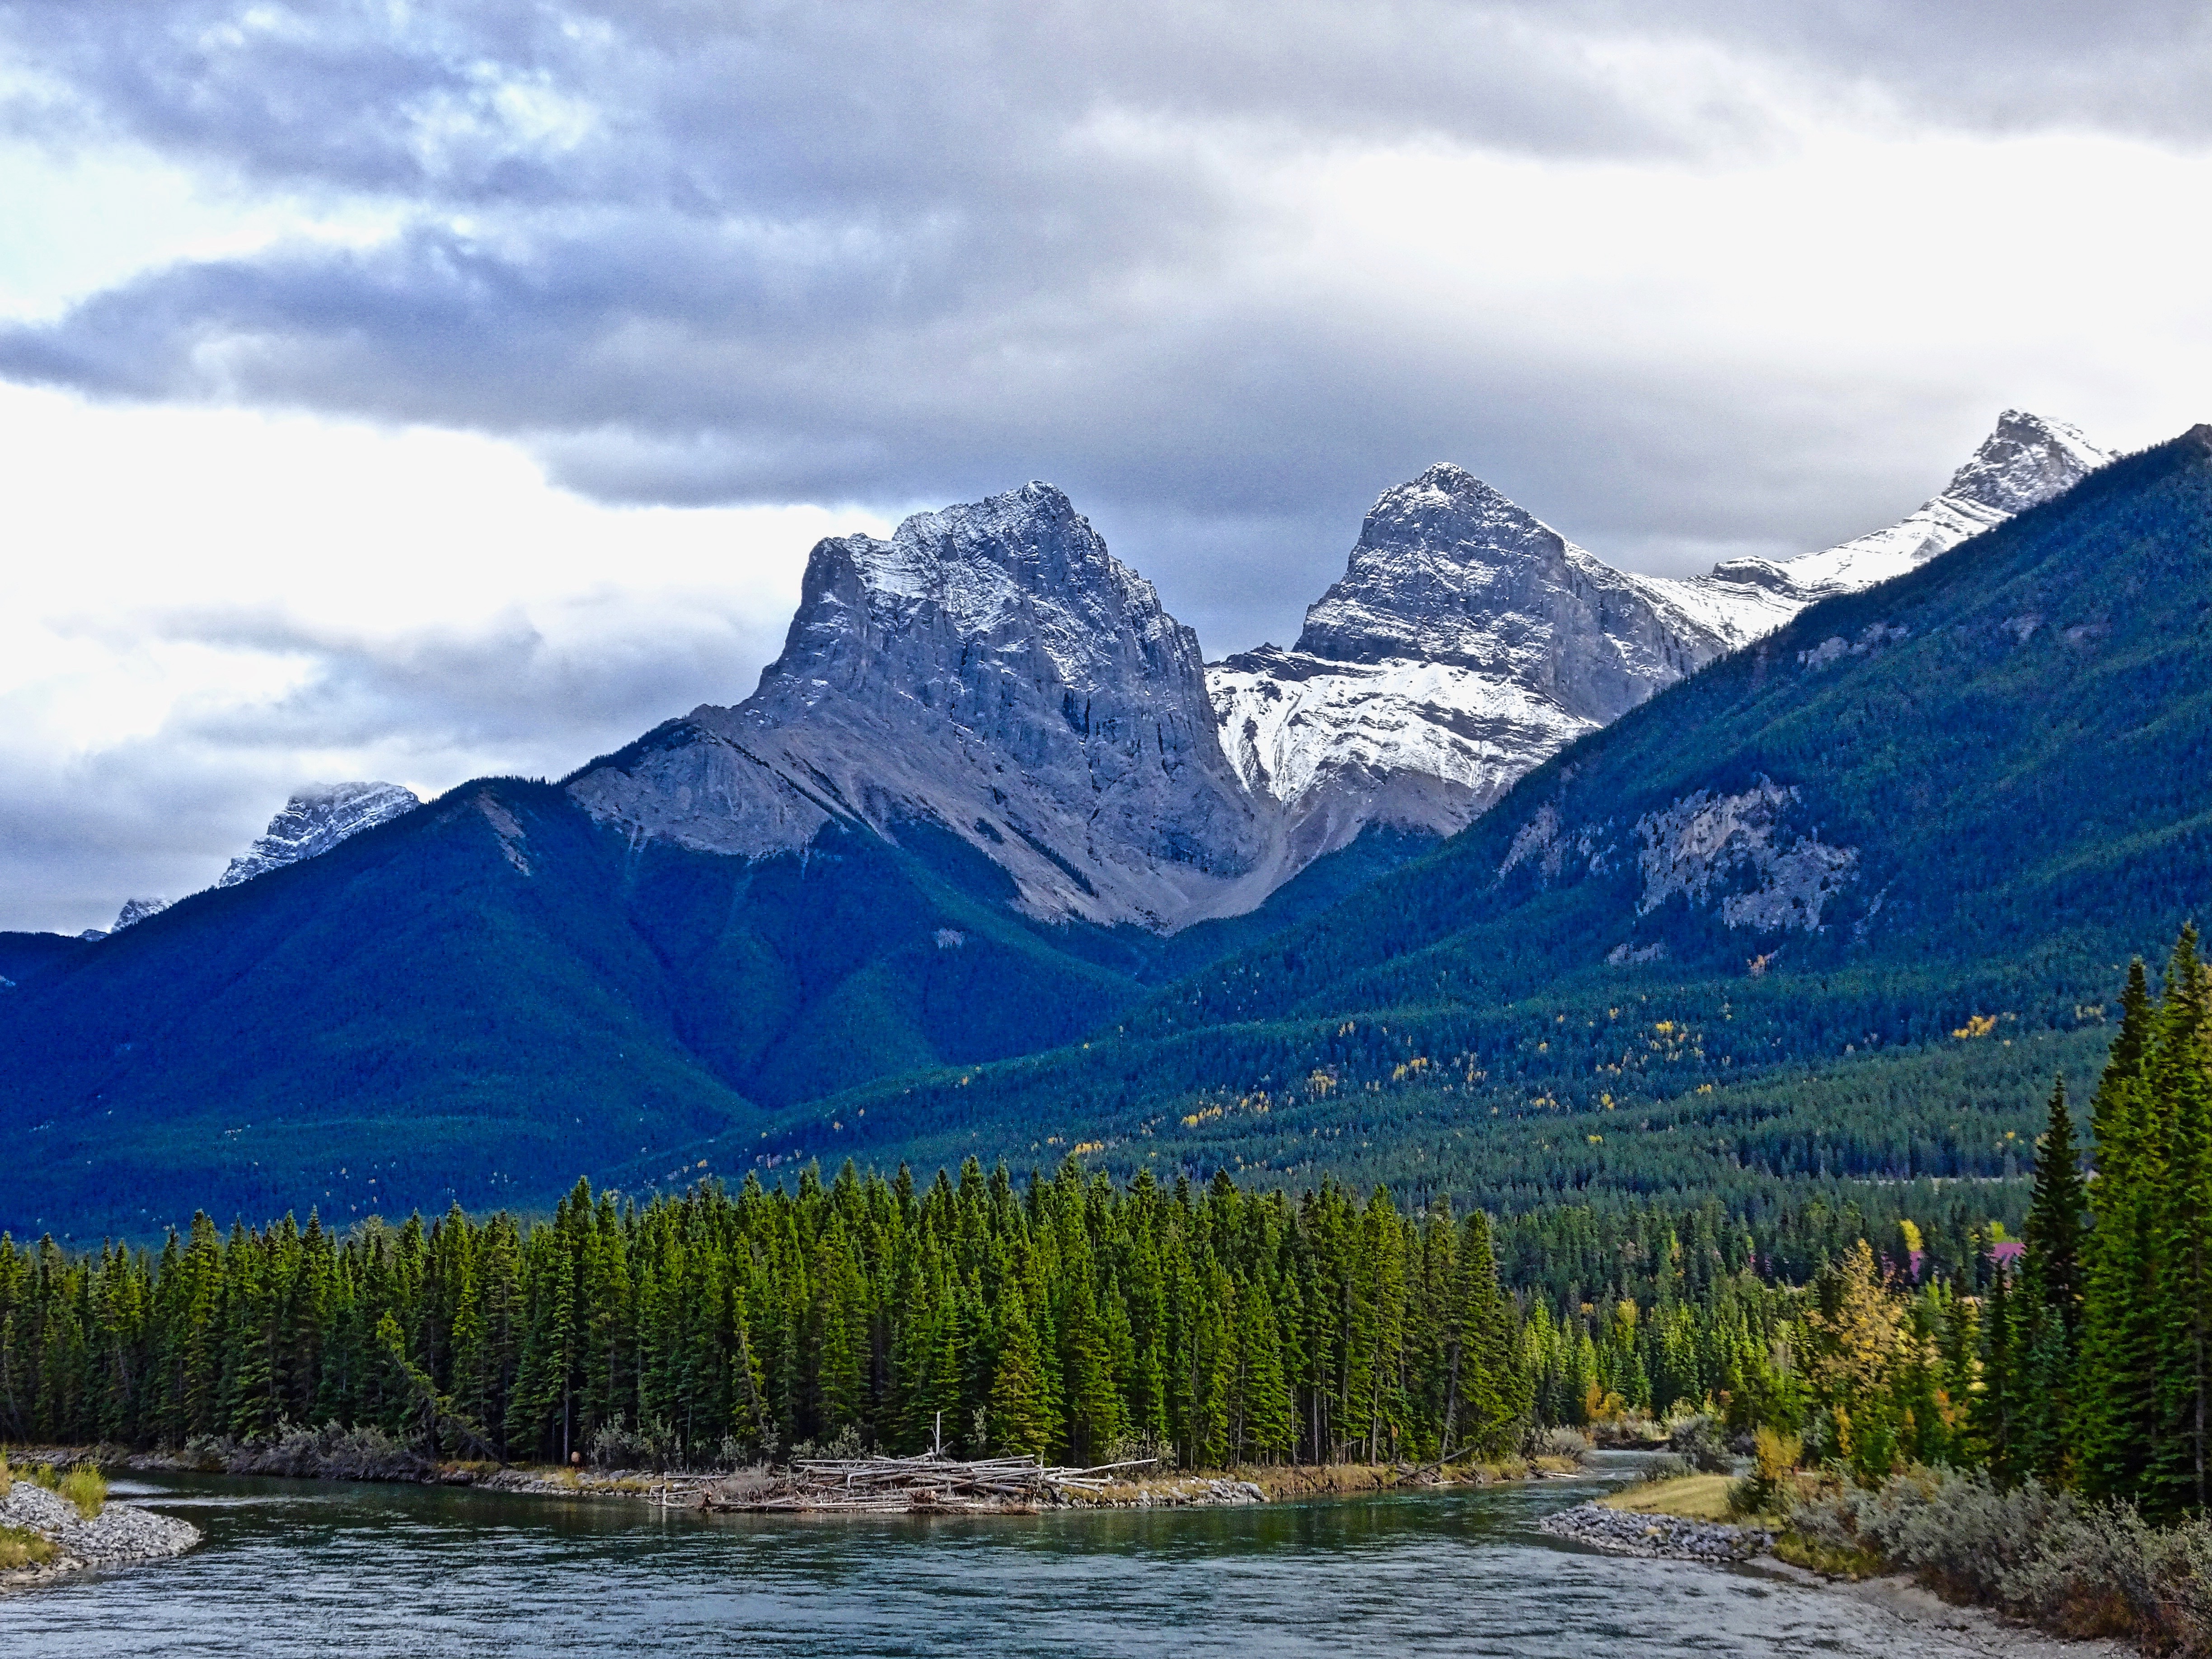
landscape, nature, forest, outdoor, wilderness, mountain, lake, river, valley, mountain range, environment, foliage, tranquil, scenic, peaceful, natural, autumn, scenery, fjord, colorful, highland, national park, ridge, trees, mountains, alps, canada, rockies, biking, plateau, fell, loch, landform, mountain pass, geographical feature, mountainous landforms, glacial landform